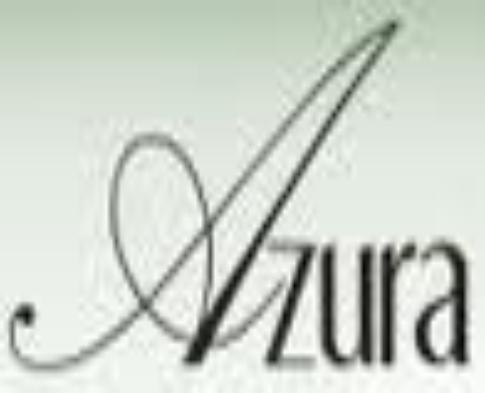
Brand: Azura
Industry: Others